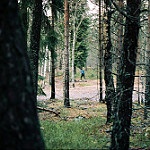
Label: forest